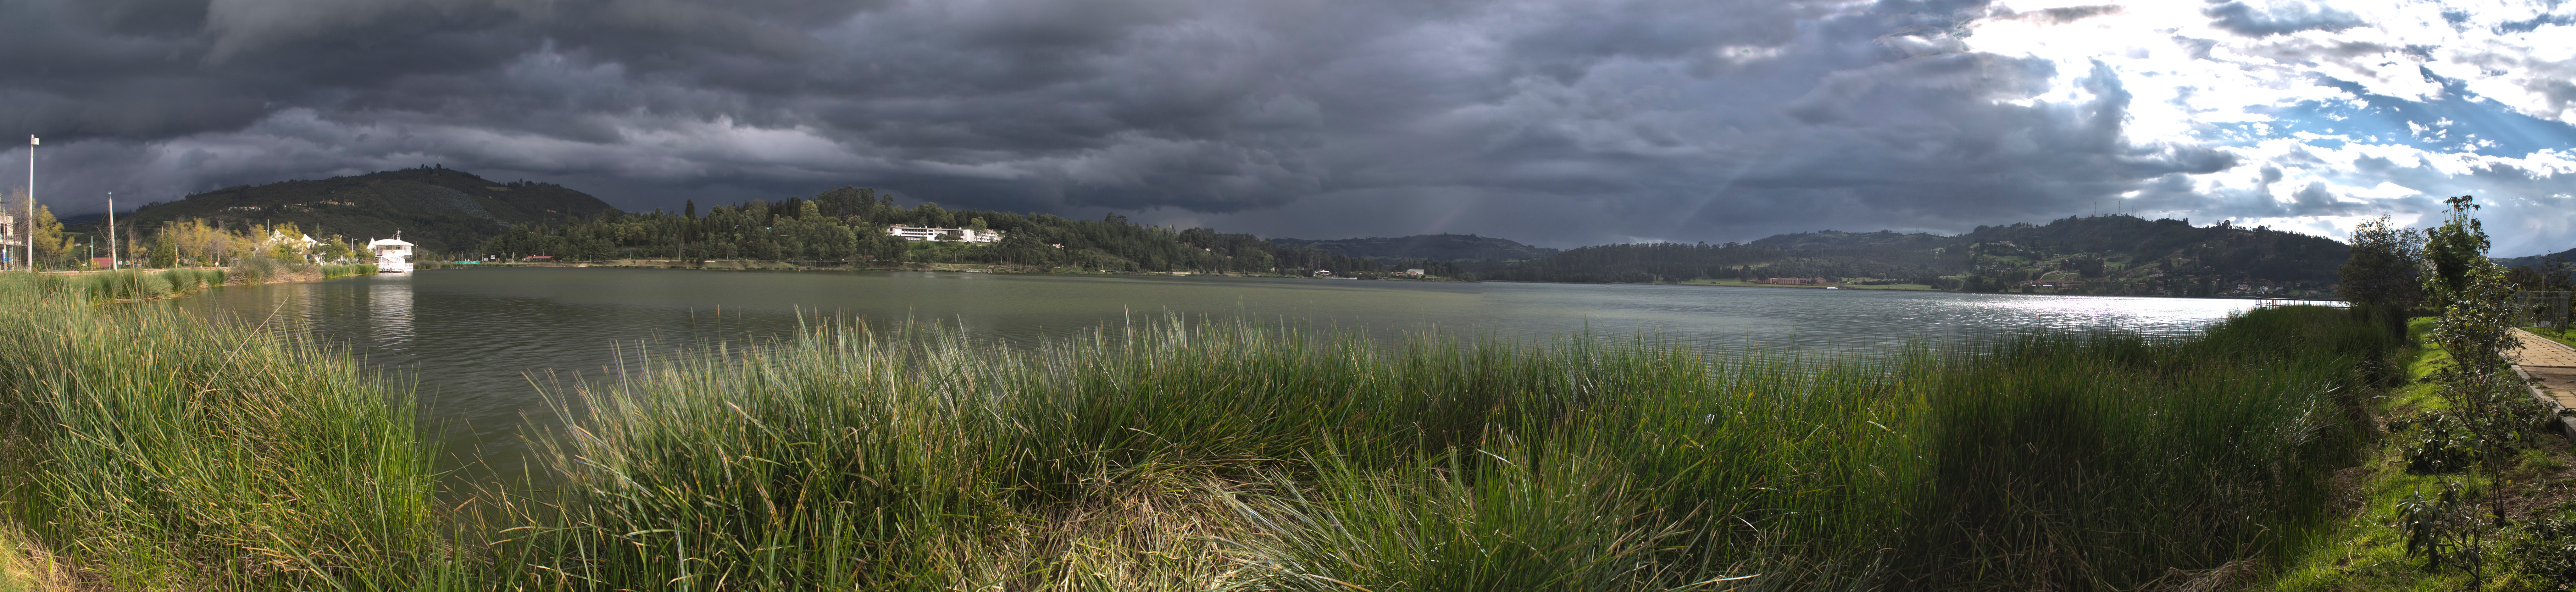
mountain range, fjord, body of water, badlands, loch, landform, geographical feature, geological phenomenon